Penry Williams

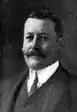
Penry Williams

Penry Williams (5 September 1866 – 26 June 1945) was a Liberal Party politician in England, born in Middlesbrough, a son of Edward Williams, a Cleveland ironmaster, and brother of Member of Parliament (MP) Aneurin Williams.